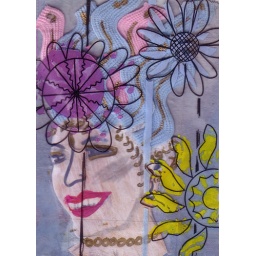
photographic paper background, painted magazine photo with rickrack and plastic flowerwrap overlay ATC by Joanne Carr-traded